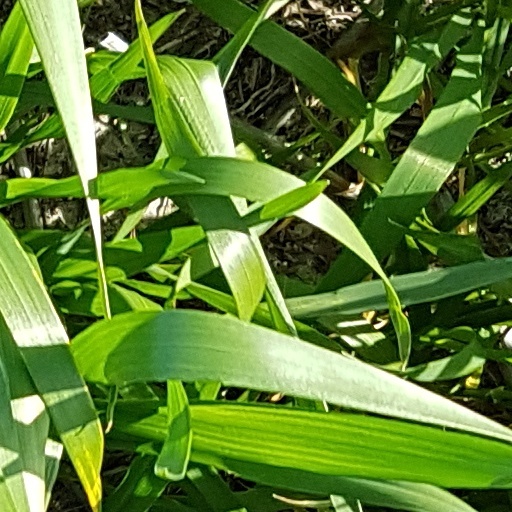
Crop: wheat